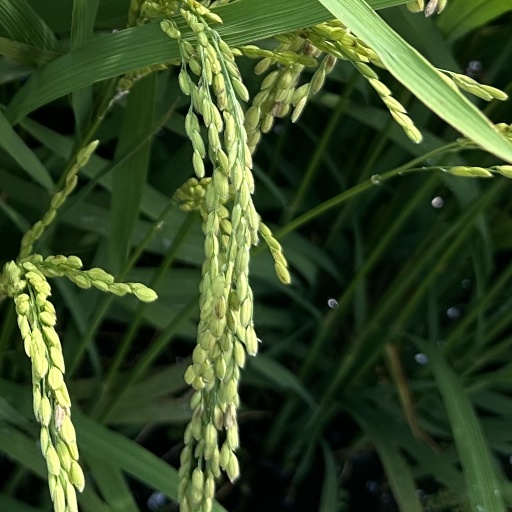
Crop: rice